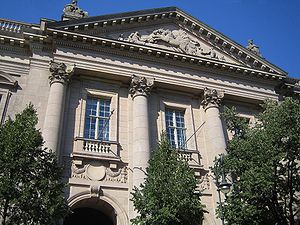
Staatsbibliothek zu Berlin
Staatsbibliothek zu Berlin
Staatsbibliothek zu Berlin et traditionsrigt bibliotek i Berlin. Det har en bogbeholdning på omkring 10 millioner bind og er dermed det største universalbibliotek i Tyskland og også et af de største i verden. Det er underlagt Stiftung Preußischer Kulturbesitz.